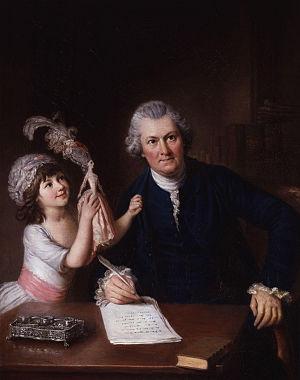
Christopher Anstey, est un écrivain et poète britannique.